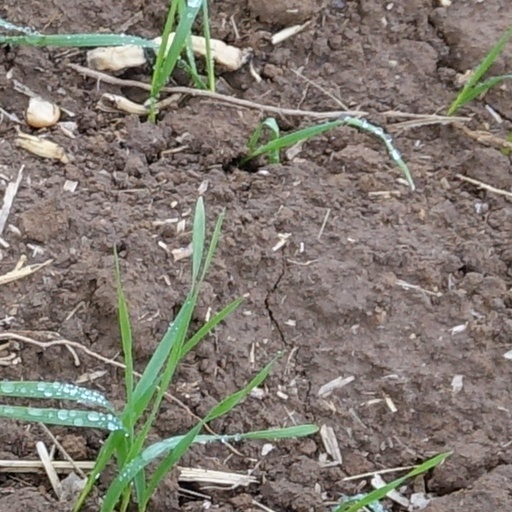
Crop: wheat